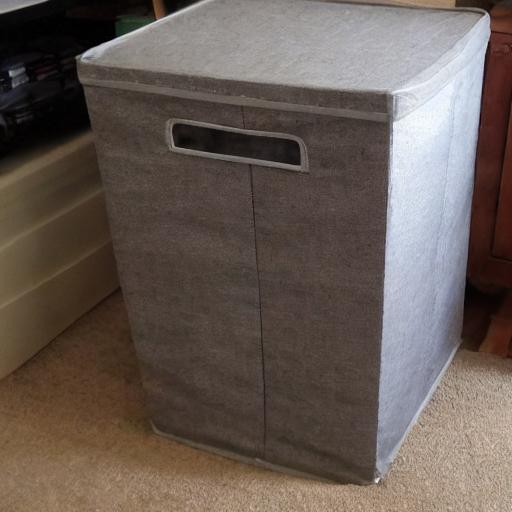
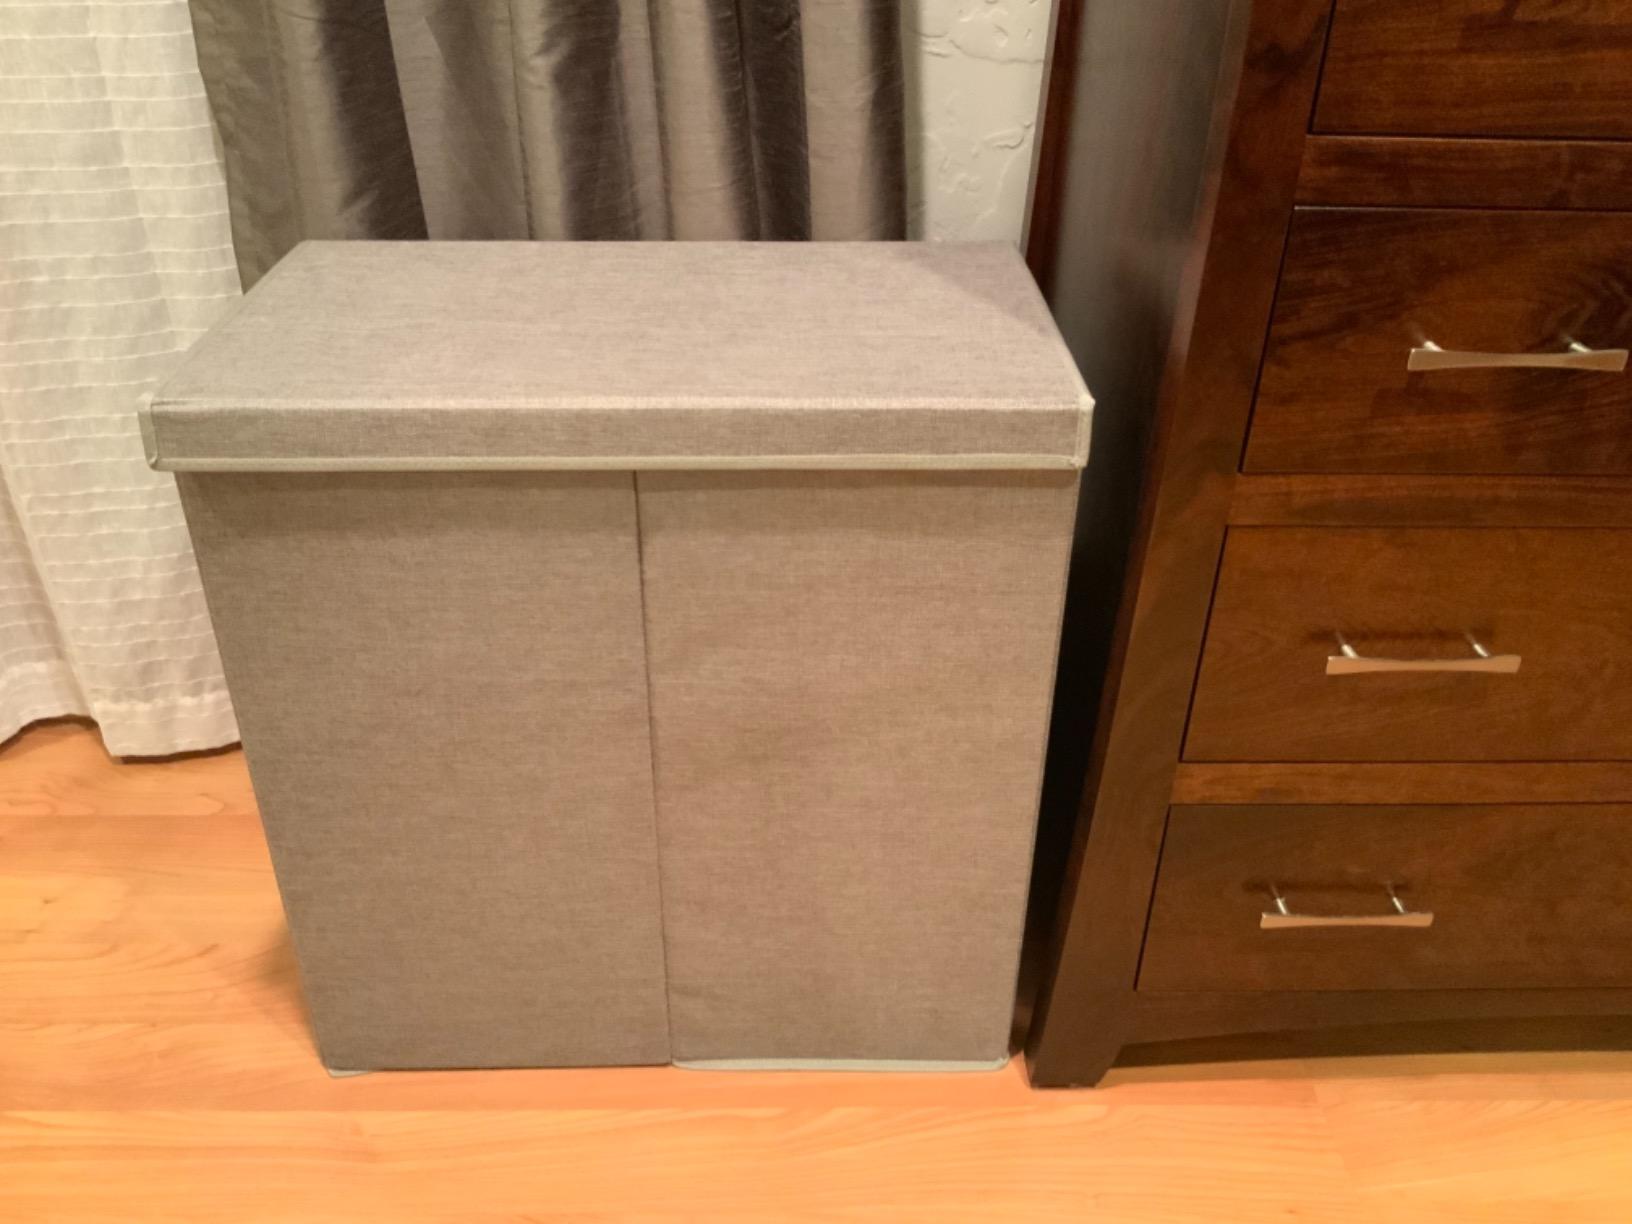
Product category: items_hamper
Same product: no